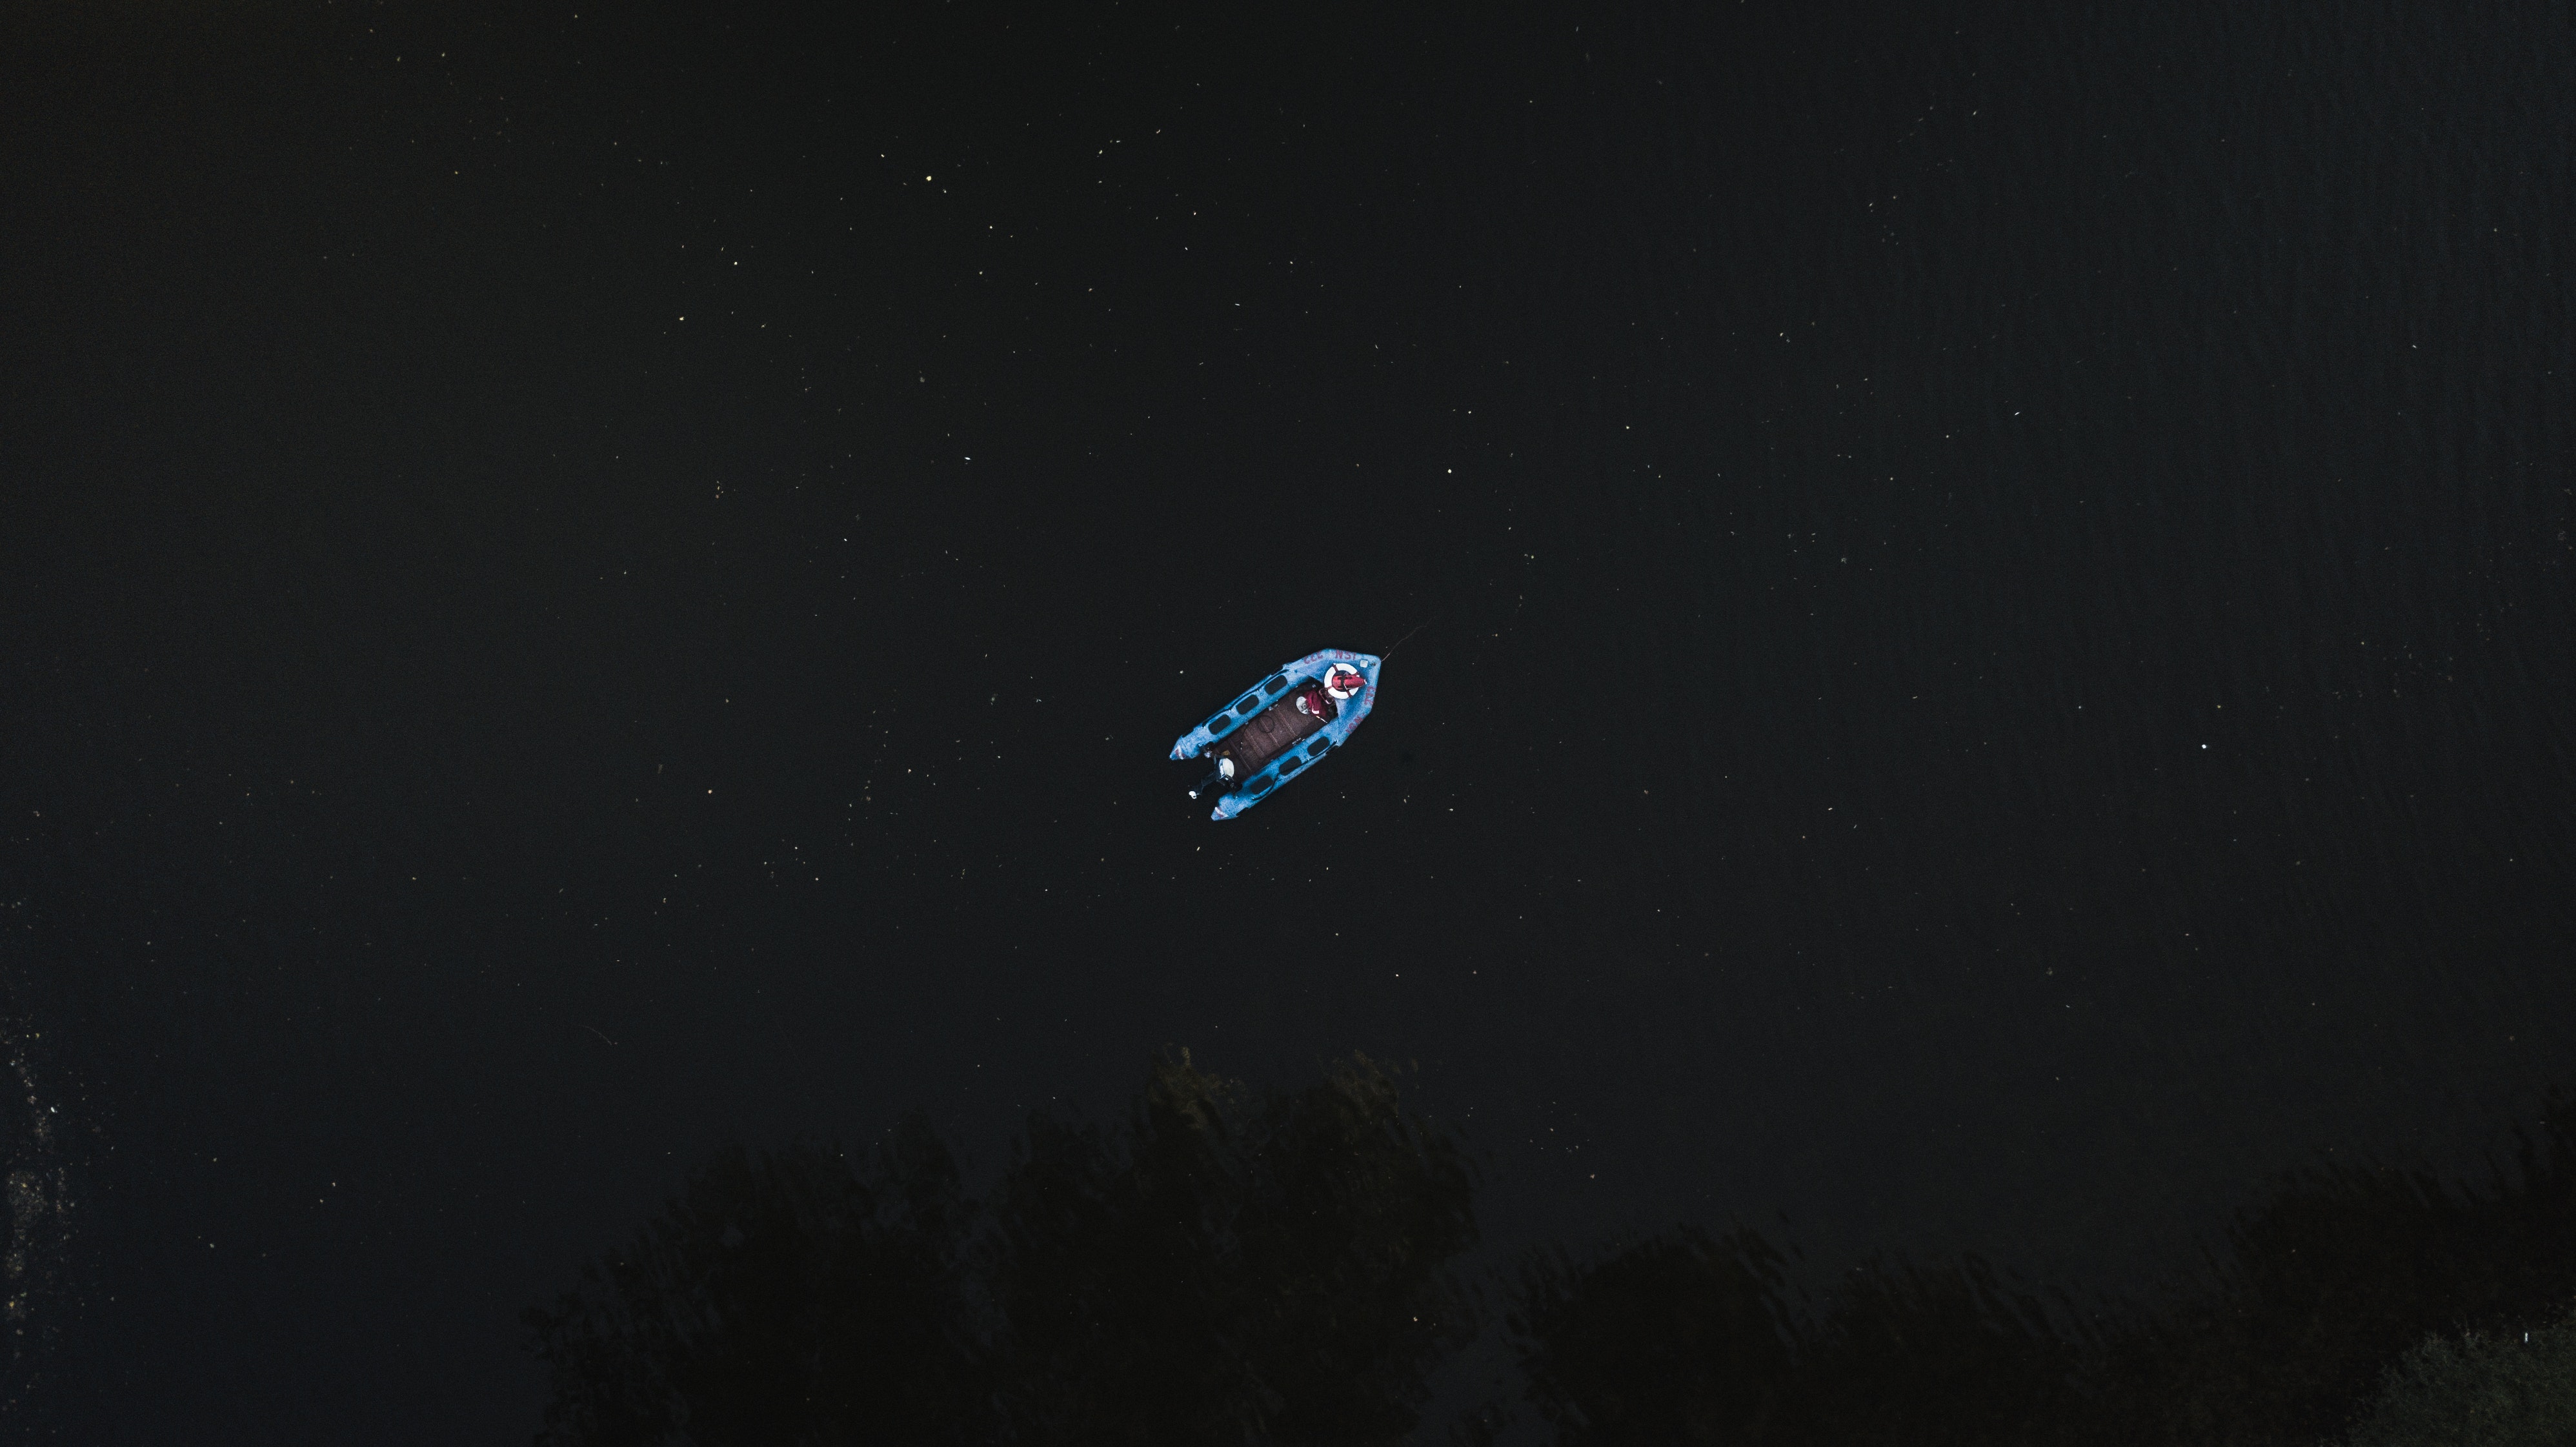
black, sky, atmosphere, space, font, night, darkness, midnight, logo